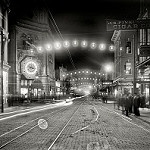
Label: street